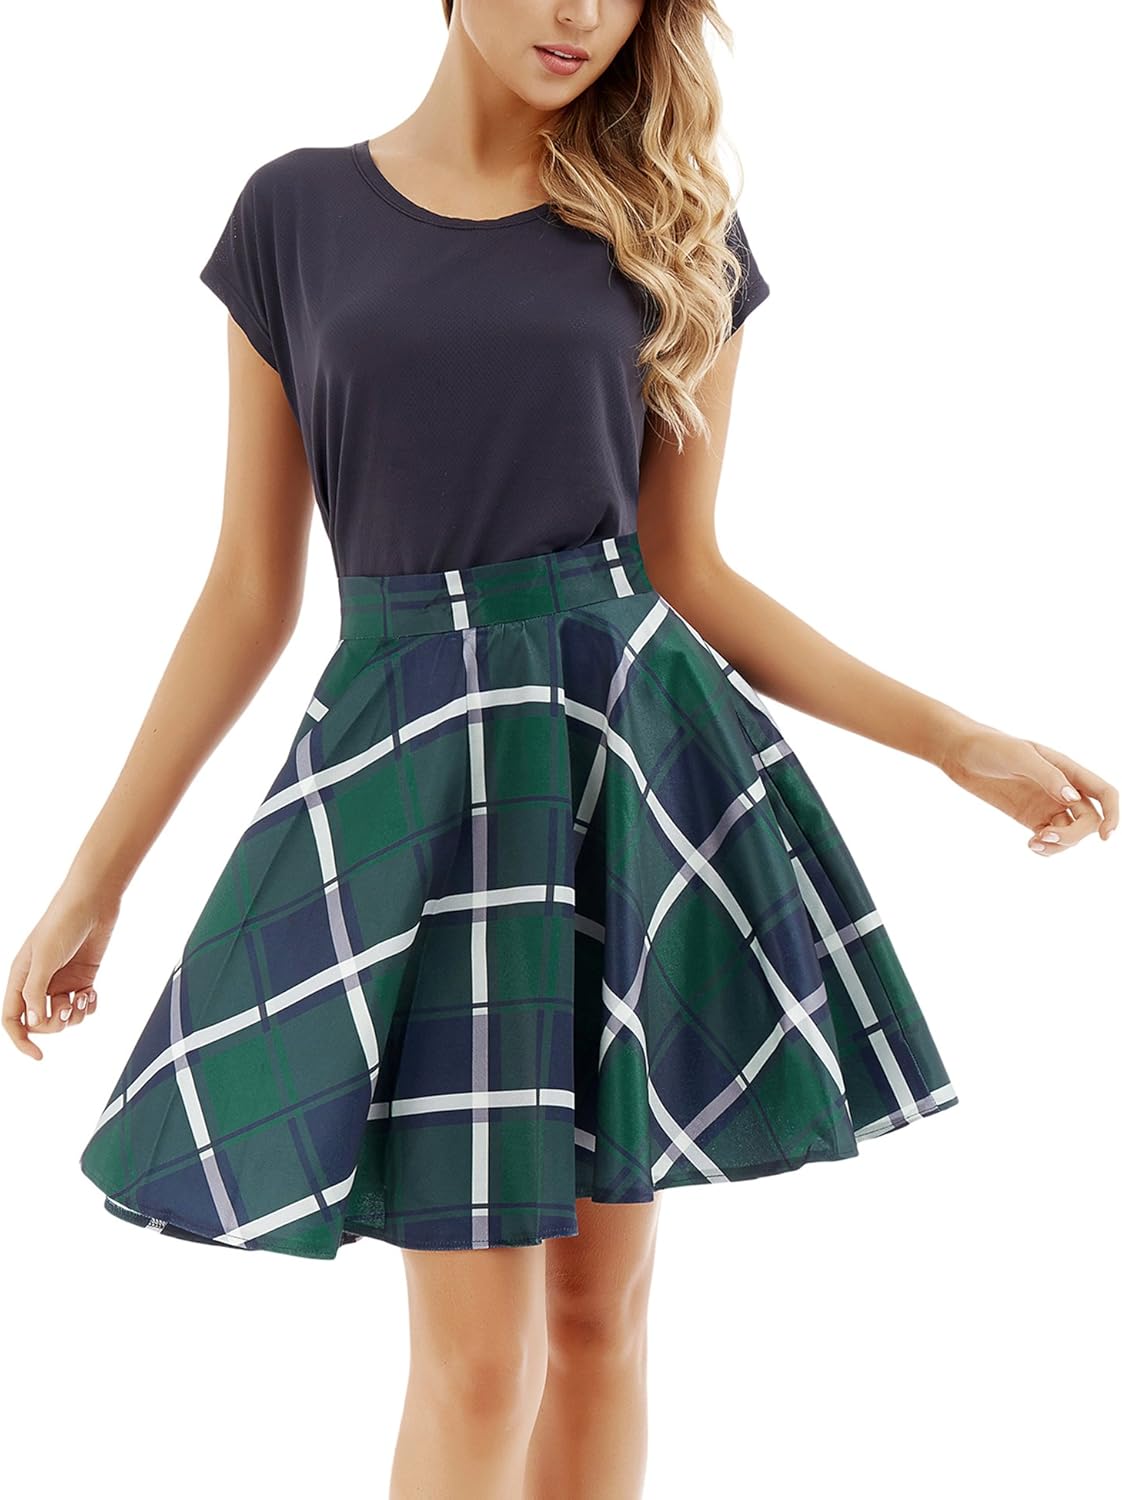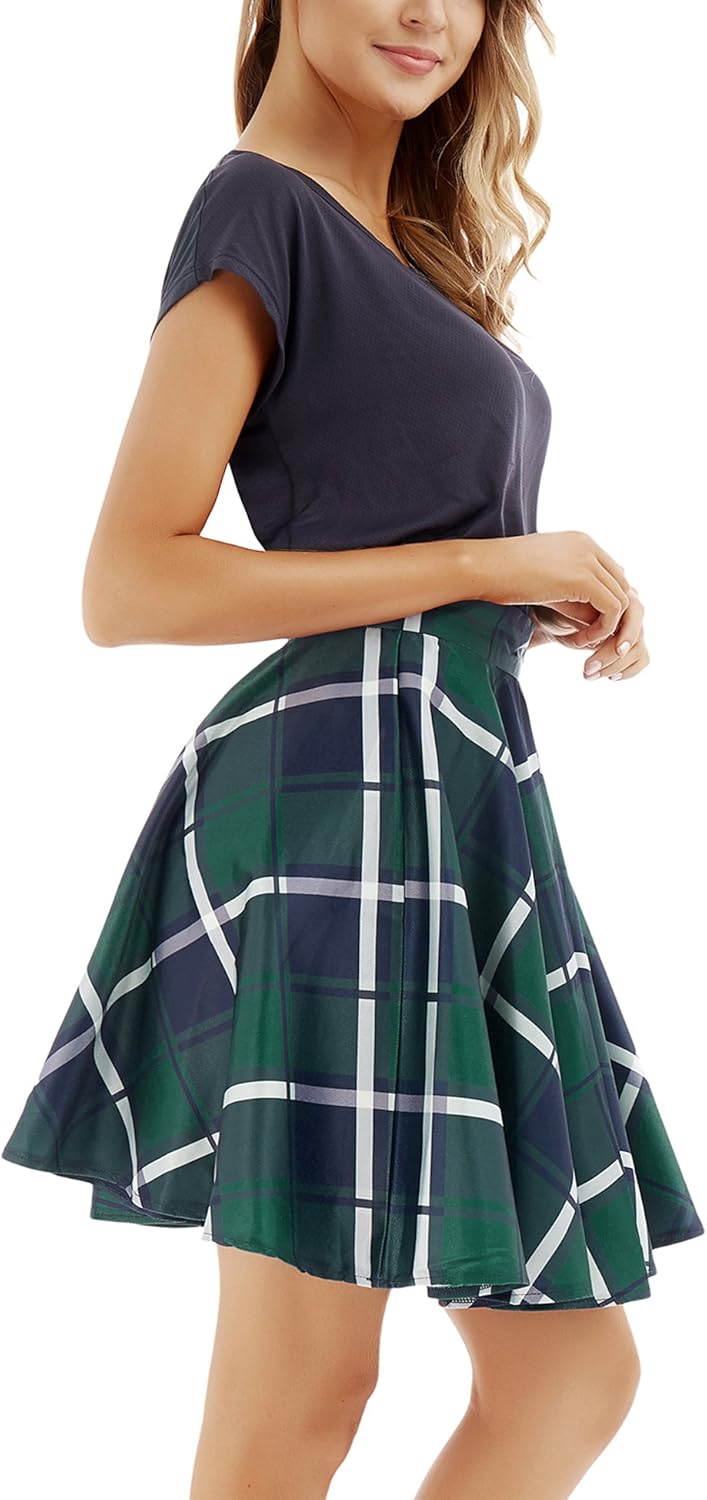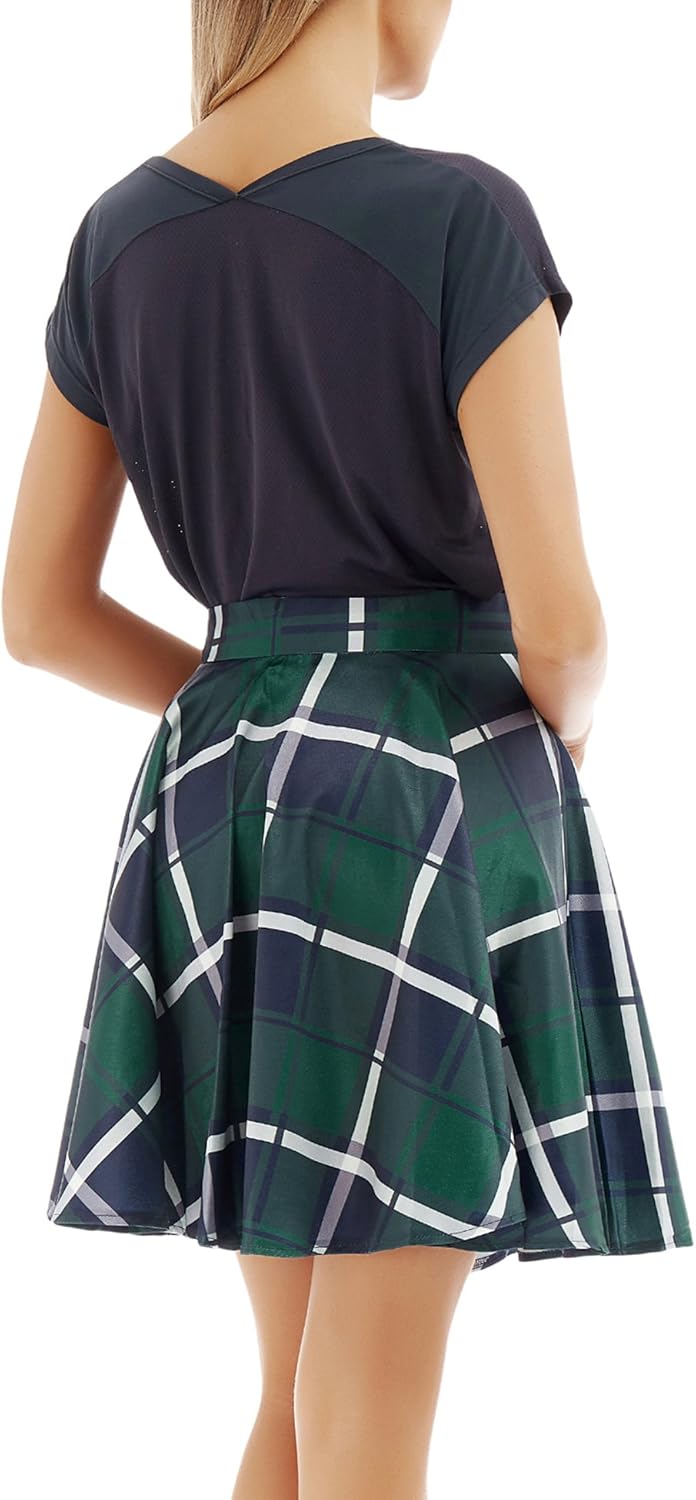
FISOUL Women's Midi Skater Skirt High Waist Flared Stretch Skirt for Women
Category: AMAZON FASHION
Product description Women's High-Waisted A-line Vintage Grid Pattern Plaid Pleated Skirt Flared Swing Midi Skirt Buffalo Plaid Skirt This cartoon pleated skirt makes you more attractive, charming, fashion and elegant. Category:A-Line Skirts/ Cartoon skirt/P leated skirt/Vintage Grid Pattern Skirt/High-Waisted A-line Skirt/midi skirt/flared swing skirt/Buffalo Plaid Skirt Style:Casual/ Fashion/ Sexy Unique Feature:Medium-Long Skirt/ Long Skirt/ High Waist/Flared Swing Skirt/A-line Skirt/Pleated skirt/Vintage Skirts /School Skirt Season: Spring/ Autumn/ Winter ABOUT SIZE：ALL SIZES ARE US SIZE Size Chart [Color Label: blue & green, Khaki, green & blue, red,Black] [Small]-Waist:27.6" Length:20.5" [Medium]-Waist:29.1" Length: 20.9 " [Large]-Waist:30.7 " Length: 21.3" [X-Large]-Waist: 32.3" Length:21.7" [XX-Large] -Waist:33.9" Length:22" [Package included]: 1 x Plaid Skirt
Features: 60% nylon+40% cotton | Imported | 1.Womens Vintage Stretchy Skirt Feature: High stretchy velvet material/High Waist / Womens Versatile Skirt/Stretchy Flared Skater Skirt /Solid color/Mini multipurpose skirt/ Lightweight/US Size | 2.Womens vintage pleated skirt styles:Womens Versatile Stretchy/Womens Versatile Stretchy Flared Skater/Vintage Stretchy Burgundy/Basic Stretchy Cotton Flared Skater | 3.Occasions: casual outtings, school, office, dates, and parties any occasion is perfect. Season: Spring, Autumn,Winter. Perfect Match with your favorite T-shirt, Sweater, Jacket, etc. | 4. Size: Small:US4-6/Medium:US8-10/Large:12-14/X-large16-18/2X-large20. | 5.Washing Cares:Machine-washable, recommended cold hand wash, hang dry.